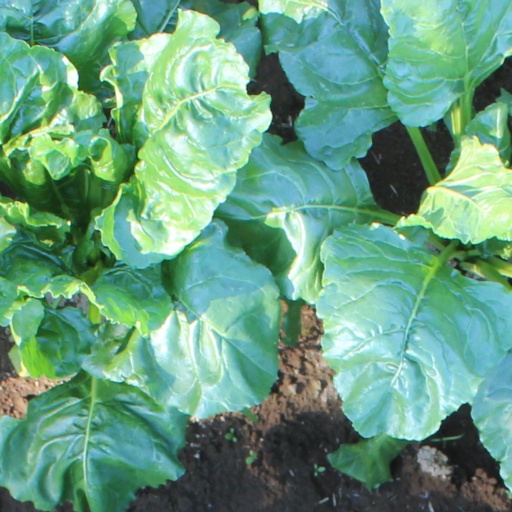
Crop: sugar beet